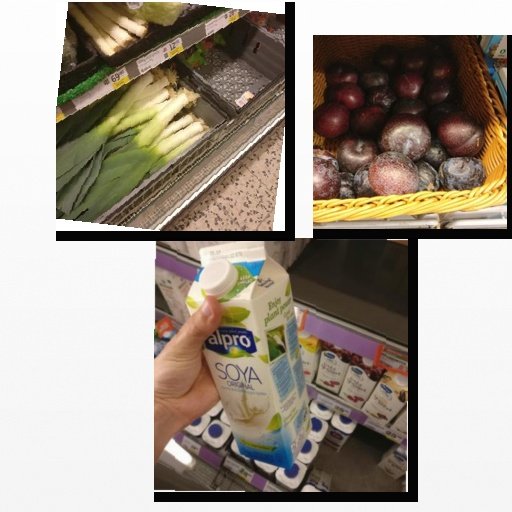
Food items: plum, leek, soy_milk